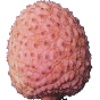
Label: Lychee 1